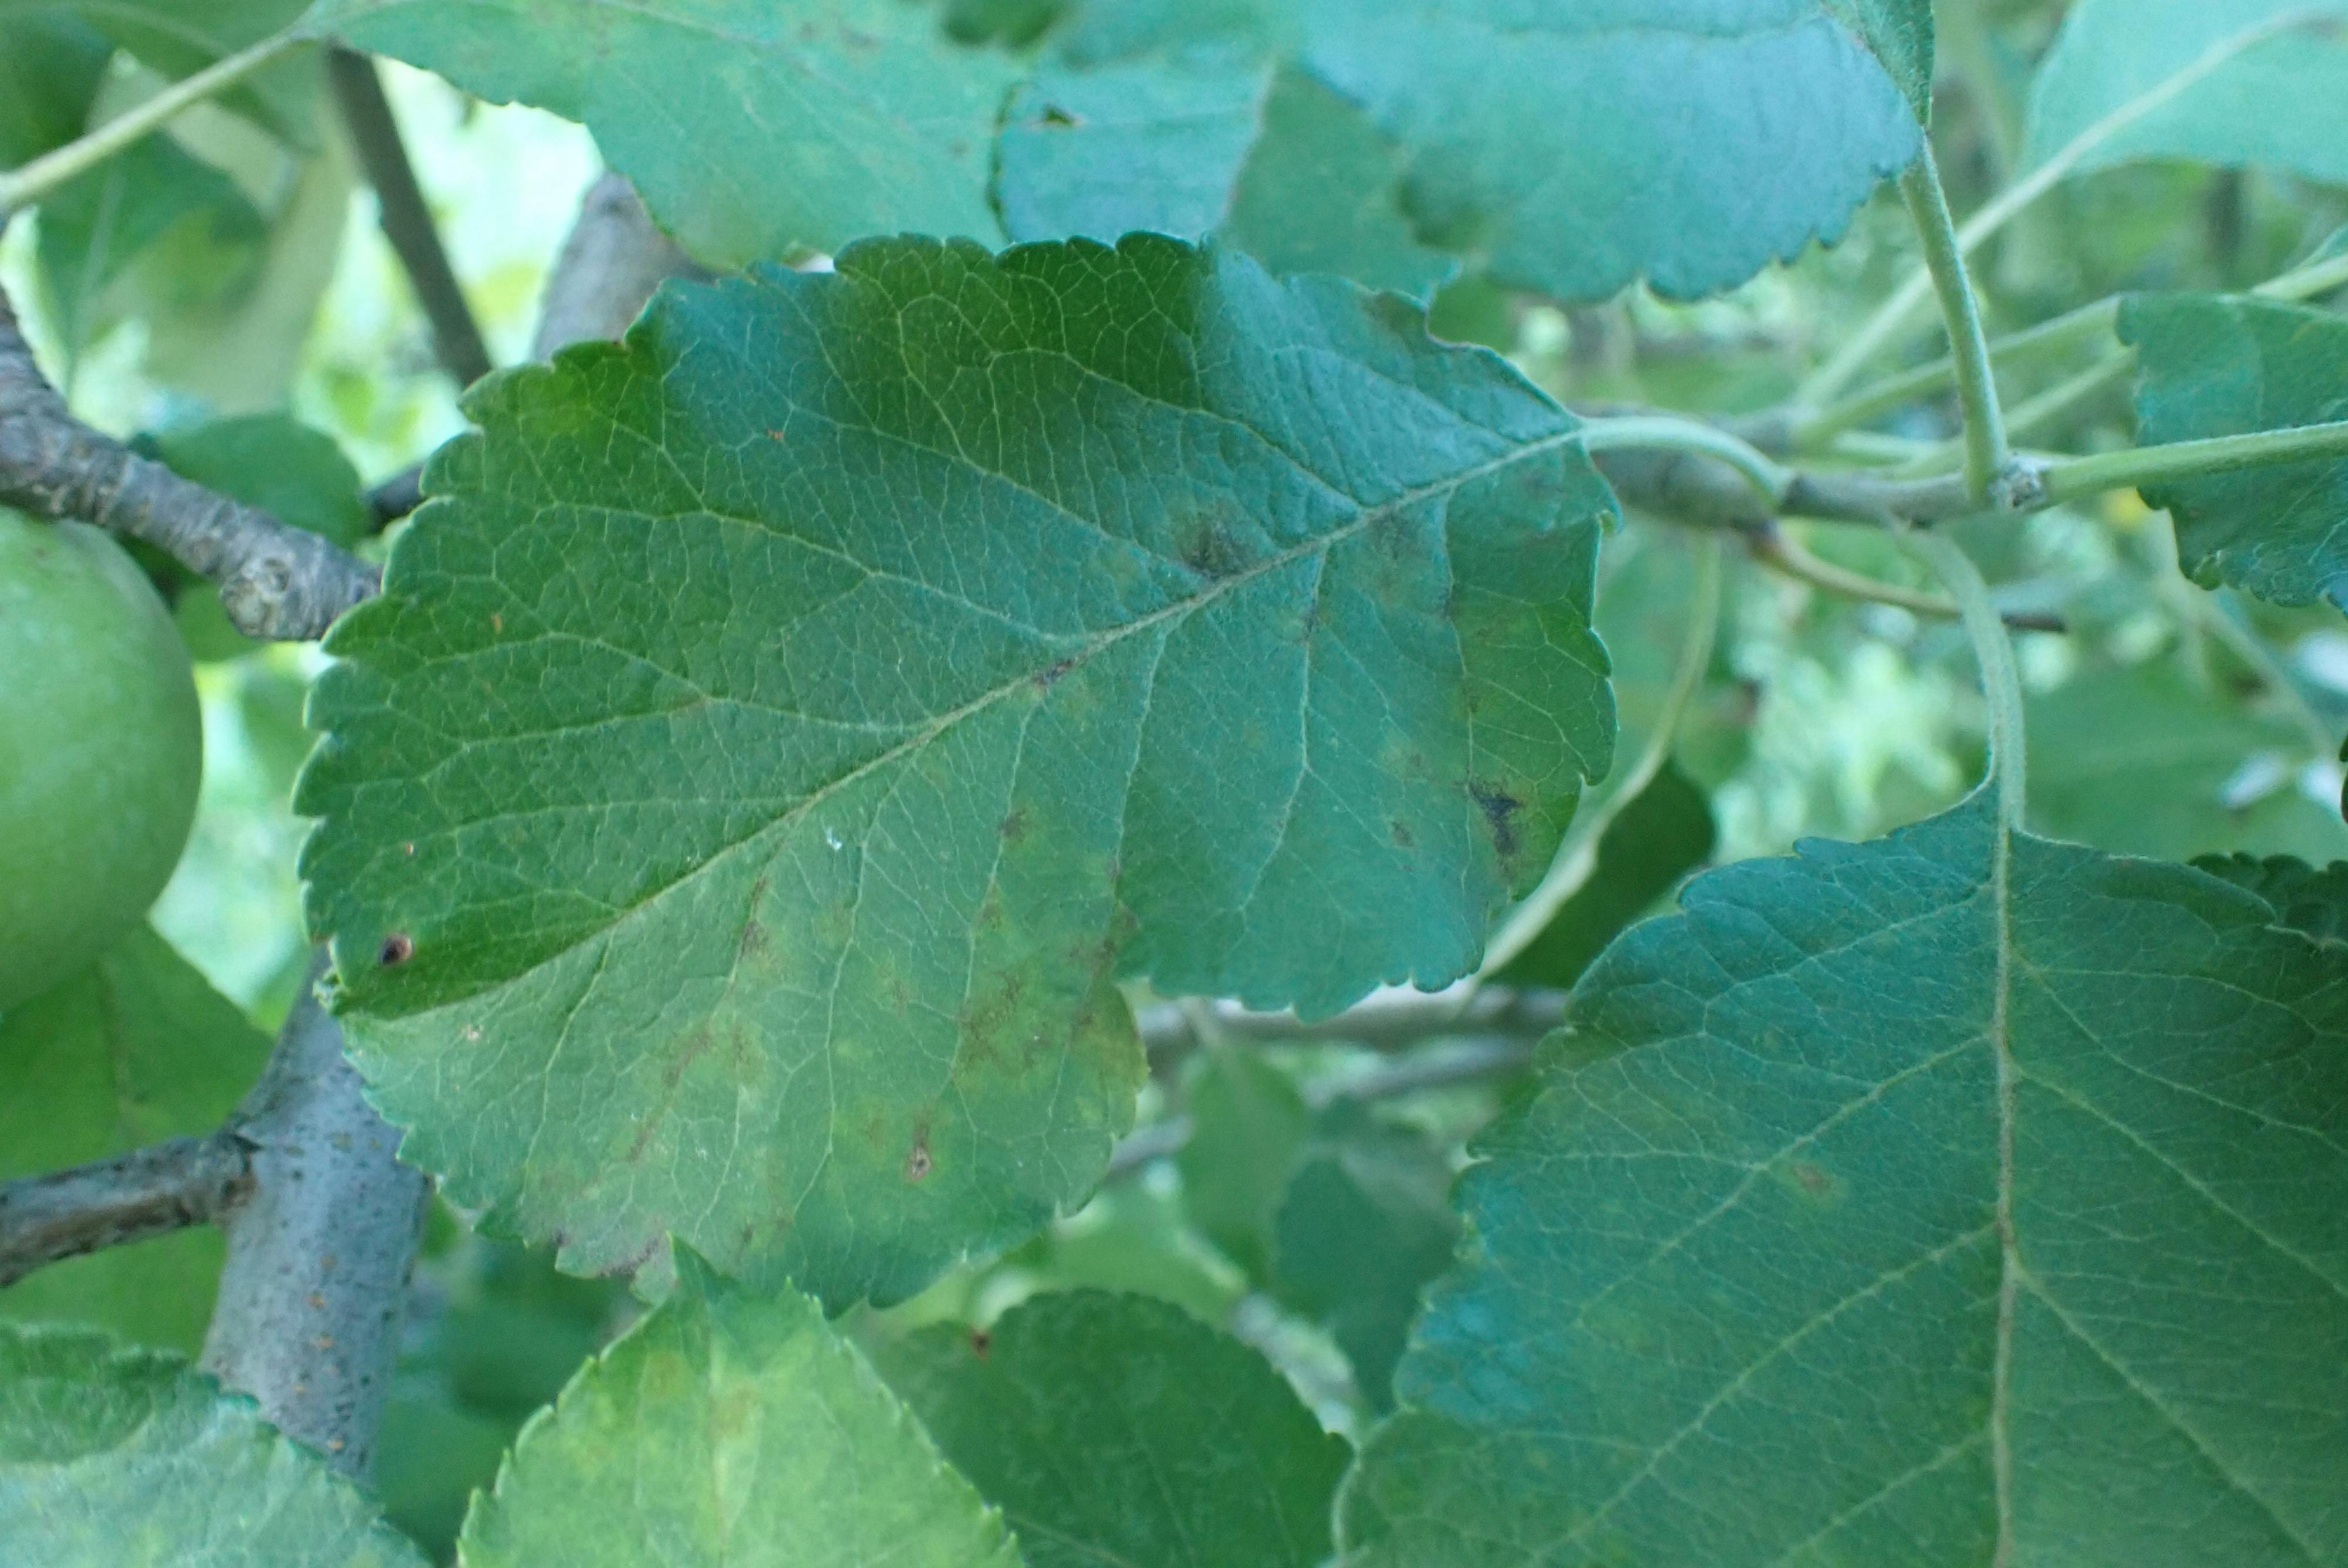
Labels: scab